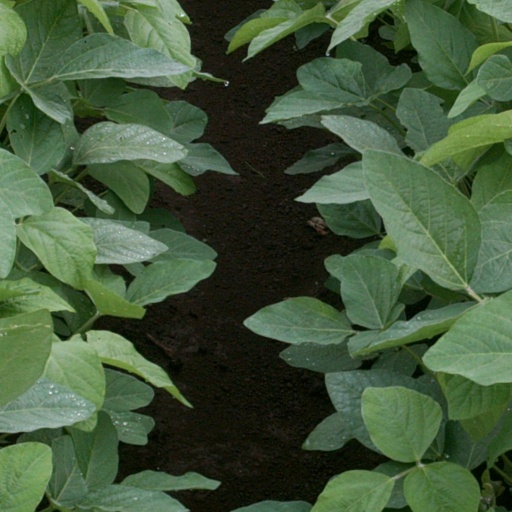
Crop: soybean